Paris in the 16th century

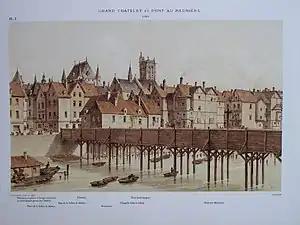
The Pont aux Meuniers, or miller's bridge, in 1580 19th century engraving by Hoffbrauer.

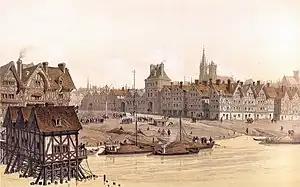
The Hotel de Ville of Paris in 1583 - 19th-century engraving by Hoffbrauer

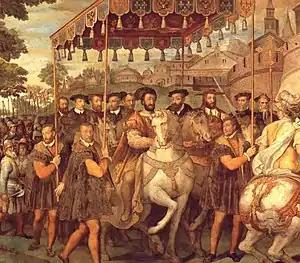
Francis I welcomes Emperor Charles V to Paris (1540)

During the 16th century, Paris was the largest city in Europe, with a population of about 350,000 in 1550.